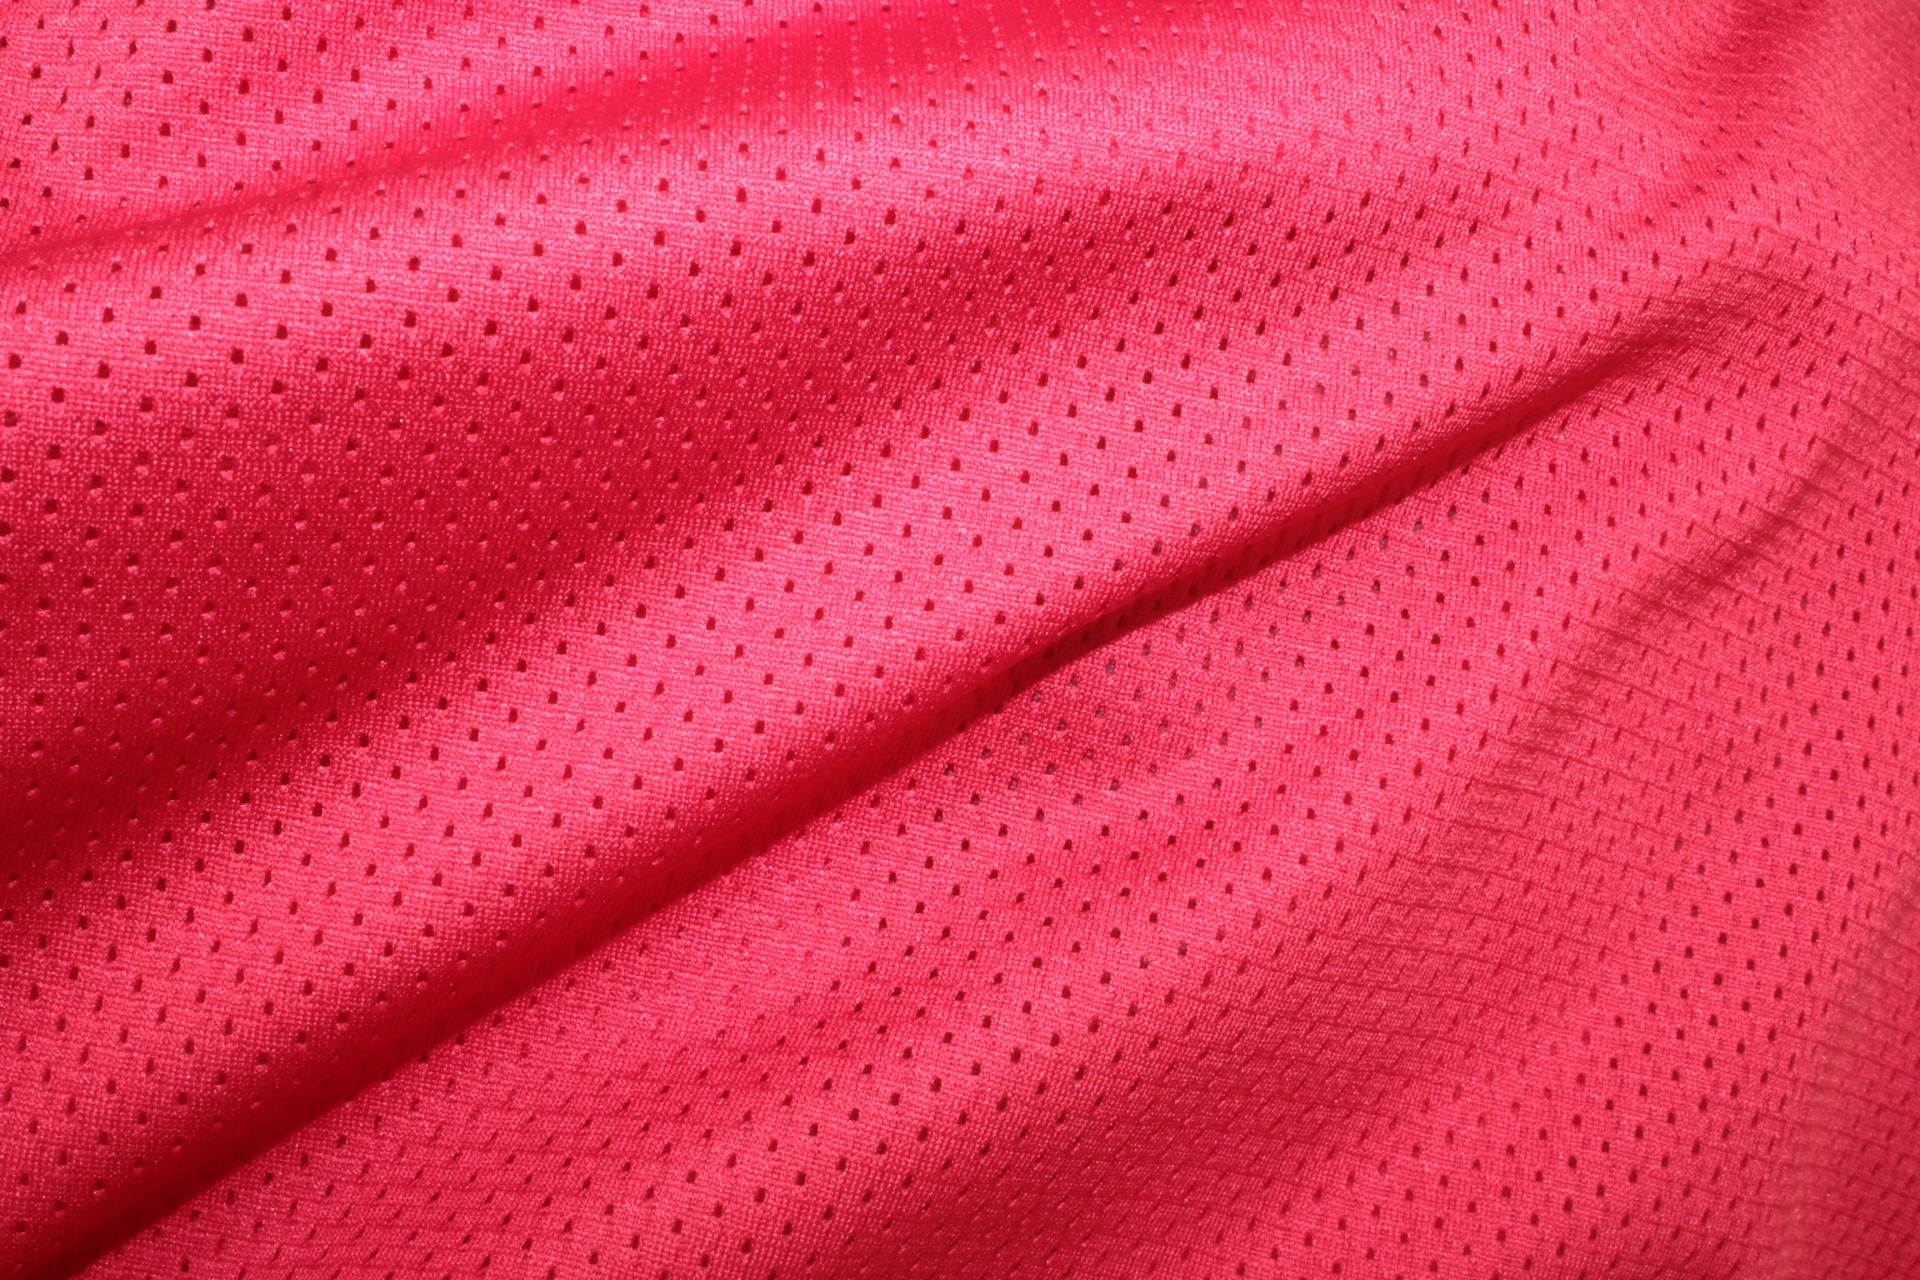
petal, pattern, red, clothing, pink, cloth, decor, material, shirt, fabric, textile, background, magenta, backdrop, jersey, bed sheet